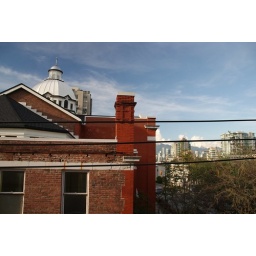
View of the neighboring church and some taller buildings of Vancouver from a bedroom in my friend/hosts' home.